Bobby Bowden

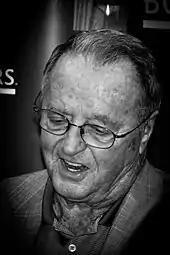
Bowden in September 2010

Bowden married Ann Estock, his childhood sweetheart, in 1949 and the couple raised six children and 21 grandchildren. Bowden was a Christian who credited his success in football to his faith.